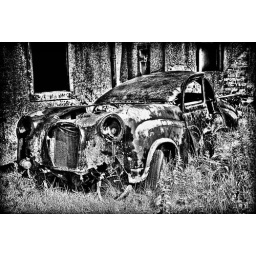
A Gem of an old car found outside an abandoned house near Forth....